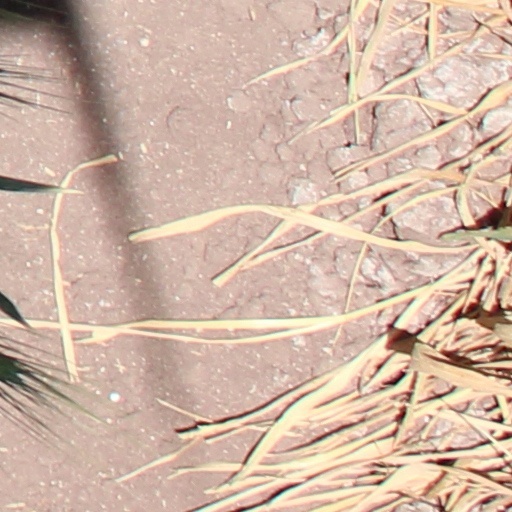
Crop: wheat